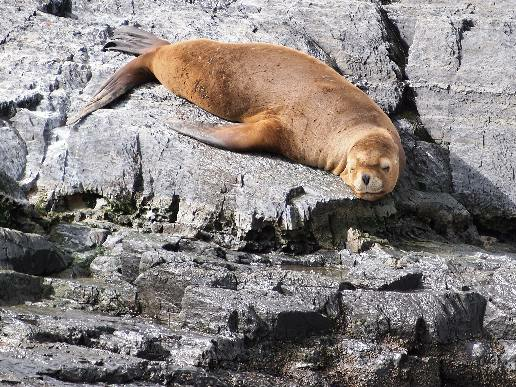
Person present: No